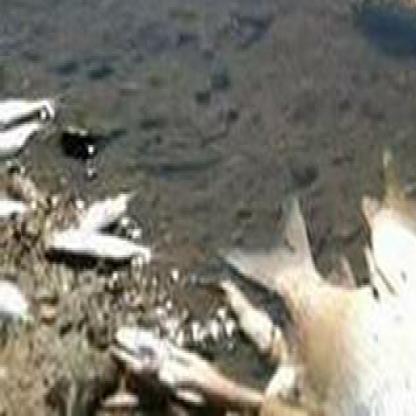
Label: trash